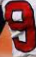
Number: 9